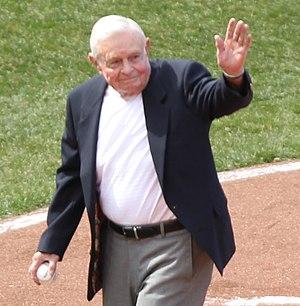
Earl Sidney Weaver est un manager américain de baseball élu au Temple de la renommée en 1996. Il dirige les Orioles de Baltimore de la Ligue majeure de baseball durant 17 années, de 1968 à 1982, puis en 1985 et 1986.